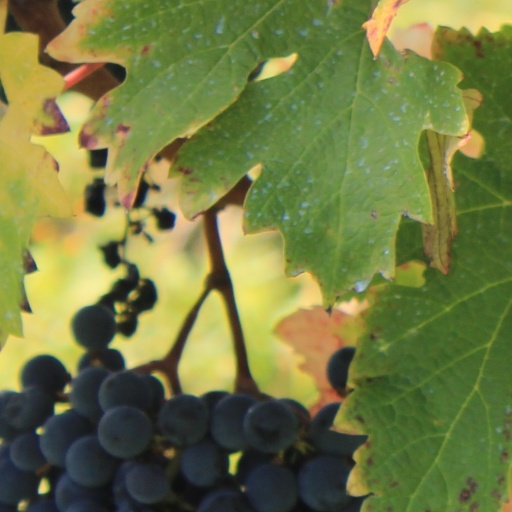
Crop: grape